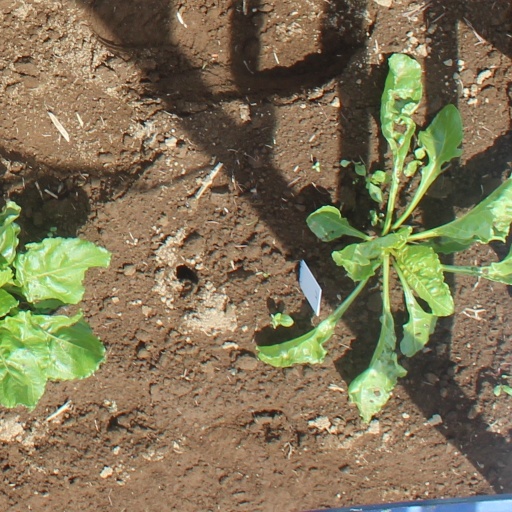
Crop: sugar beet